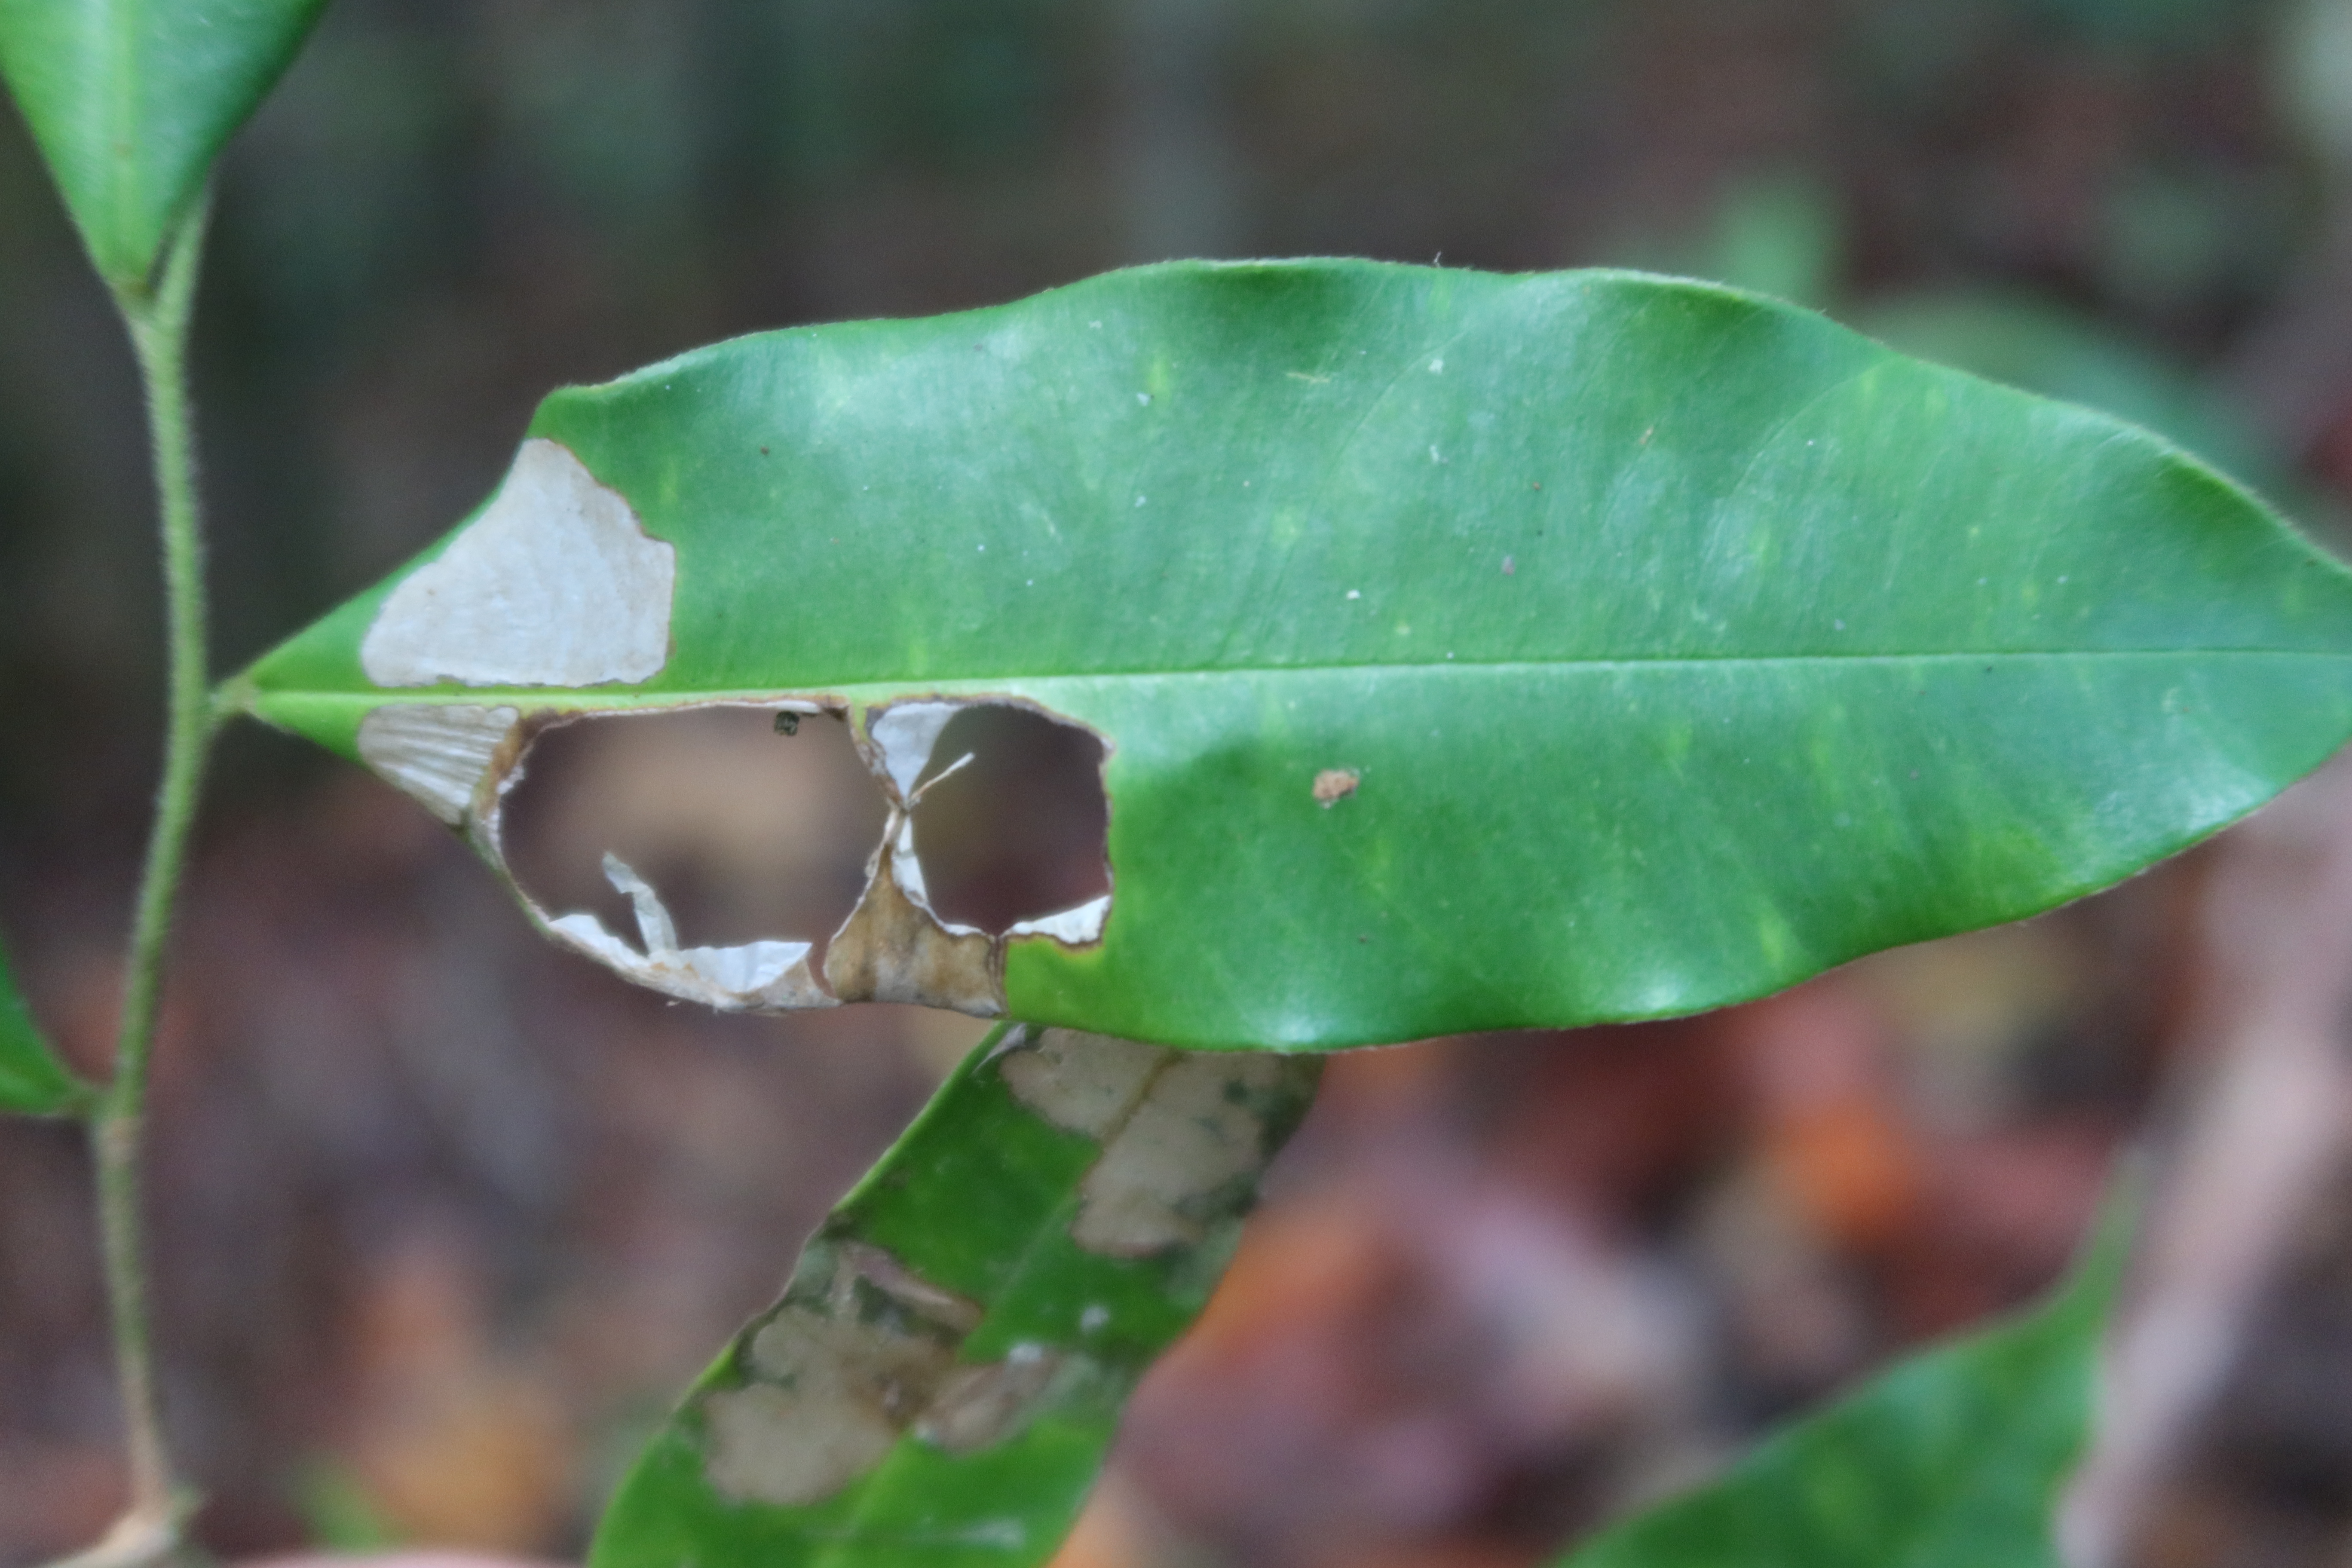
Label: Translucent lesion